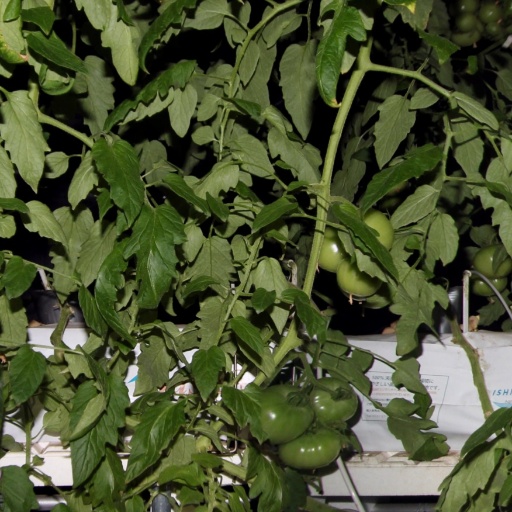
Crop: tomato